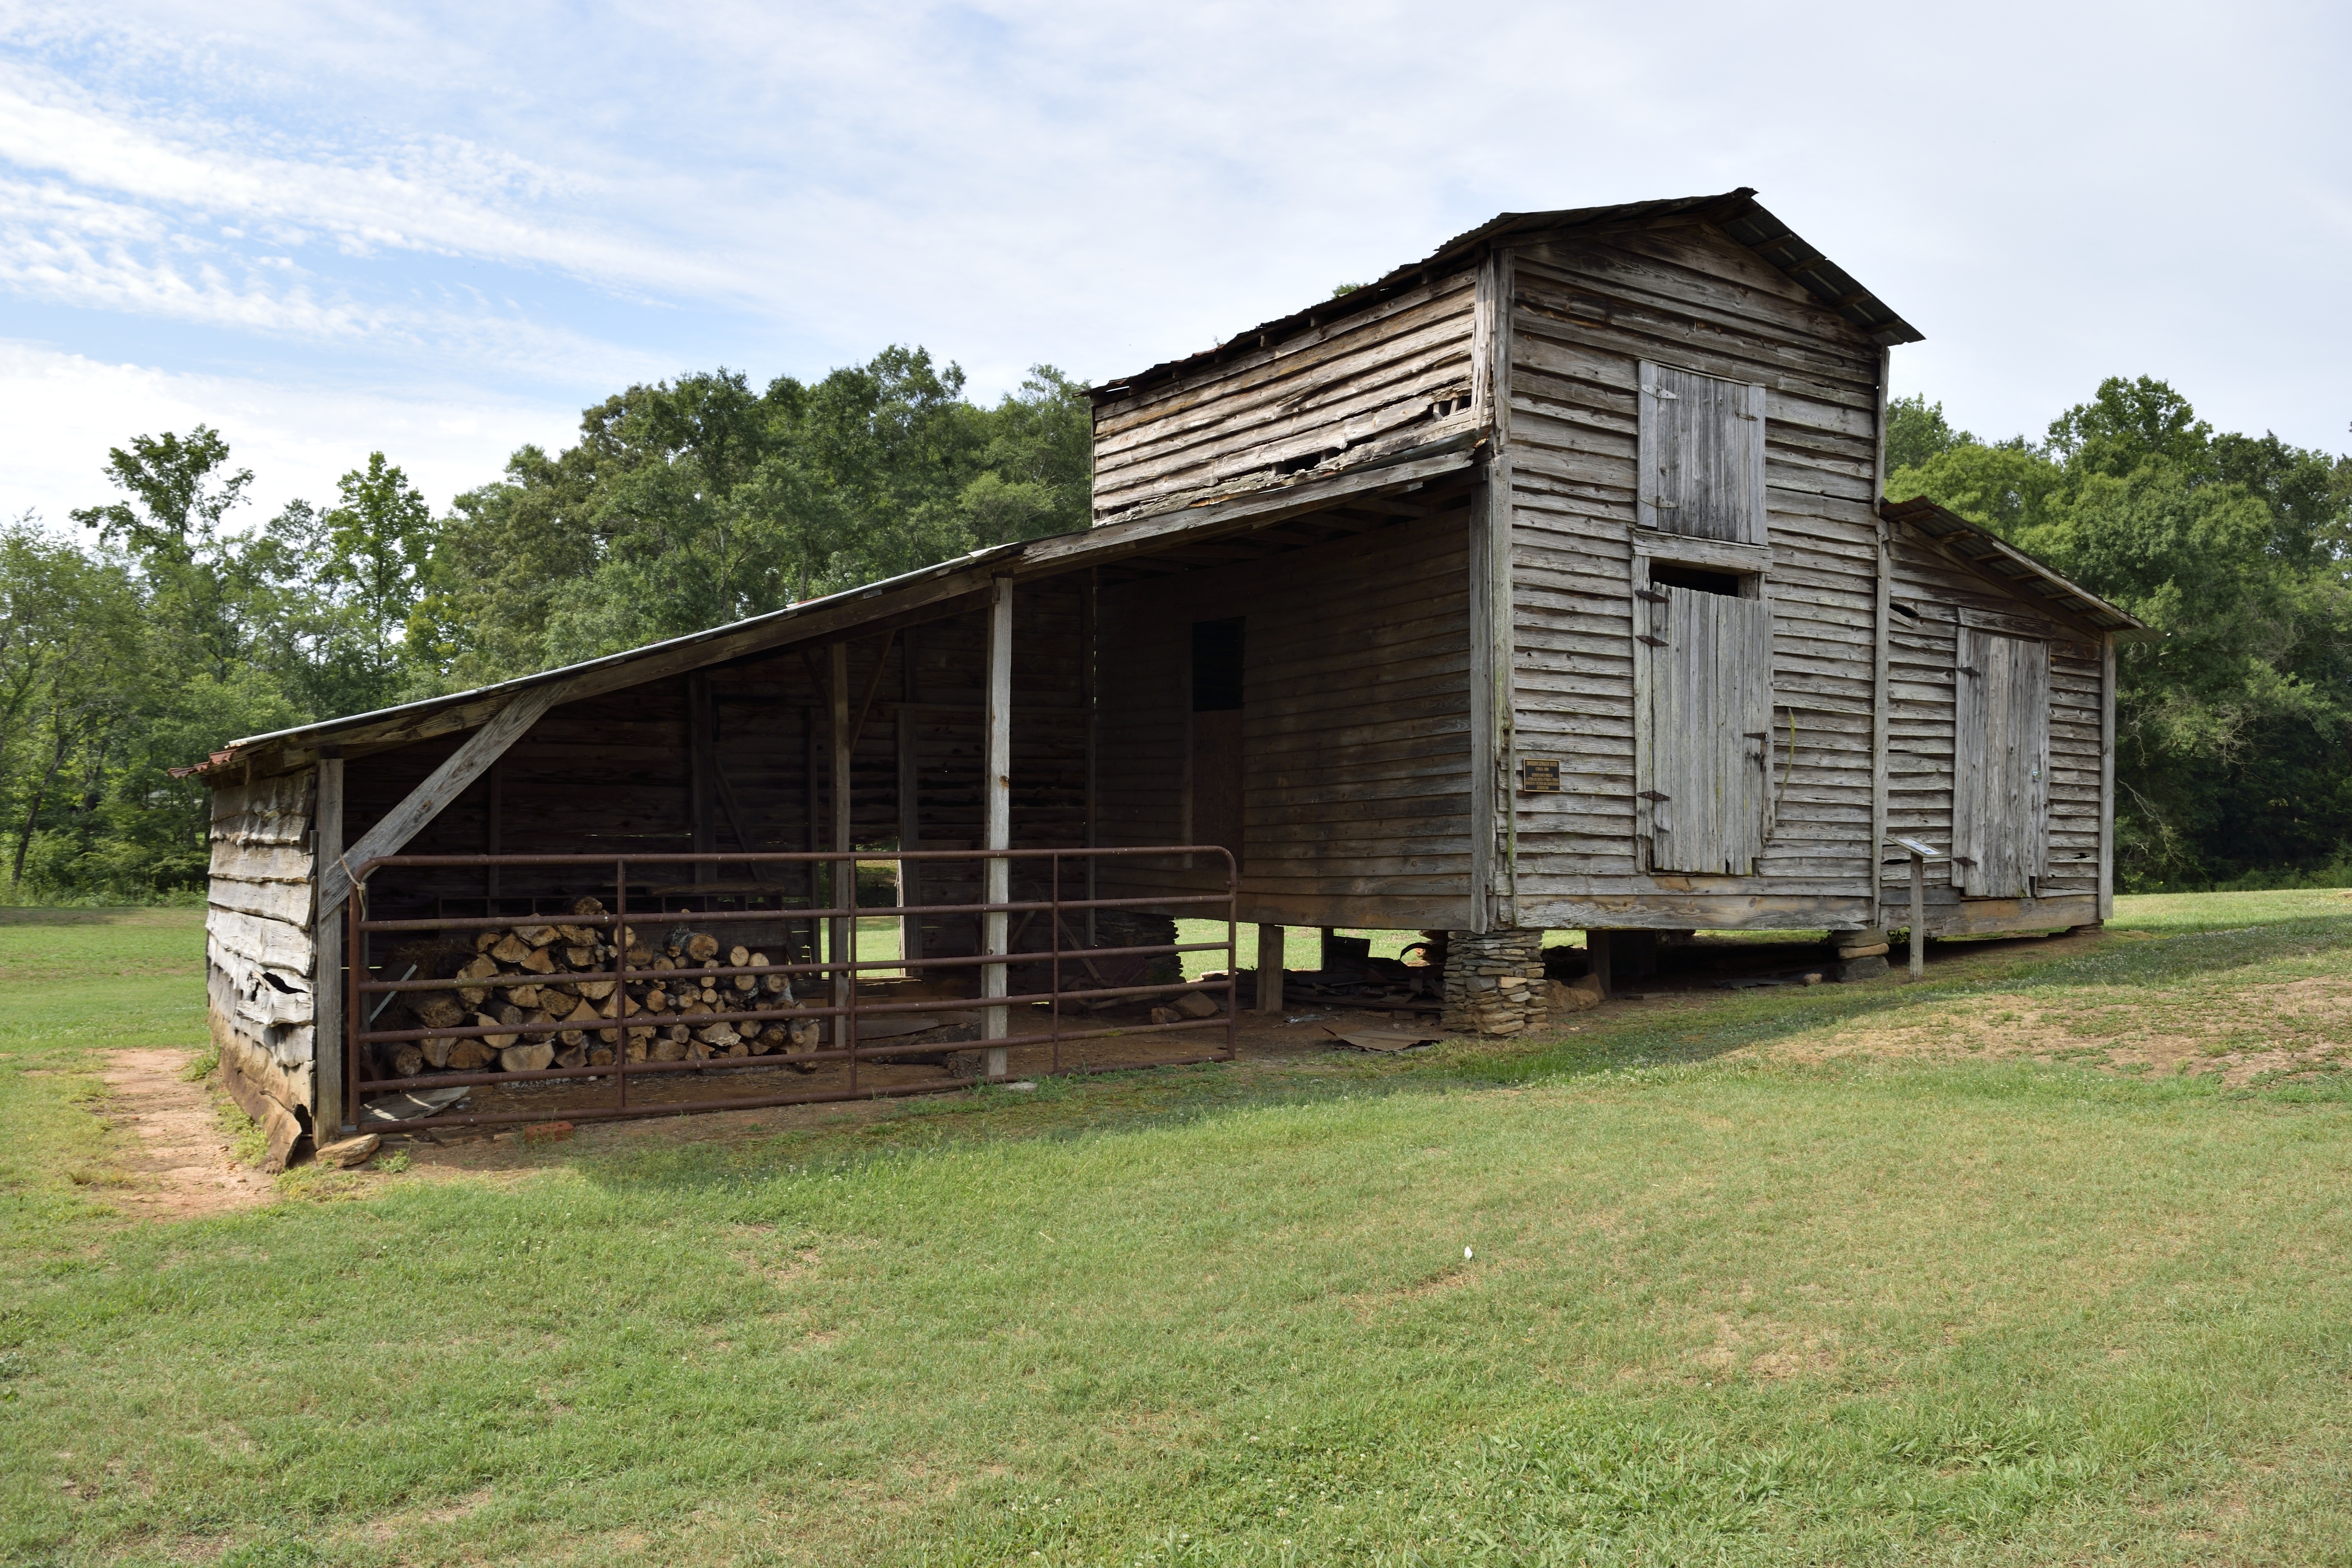
outdoor, architecture, structure, wood, farm, vintage, antique, retro, countryside, house, building, old, barn, home, country, shed, rustic, hut, transport, shack, rural, green, cottage, abandoned, grunge, rough, exterior, agriculture, door, weathered, wooden, log cabin, traditional, nobody, real estate, obsolete, rural area, barn shed